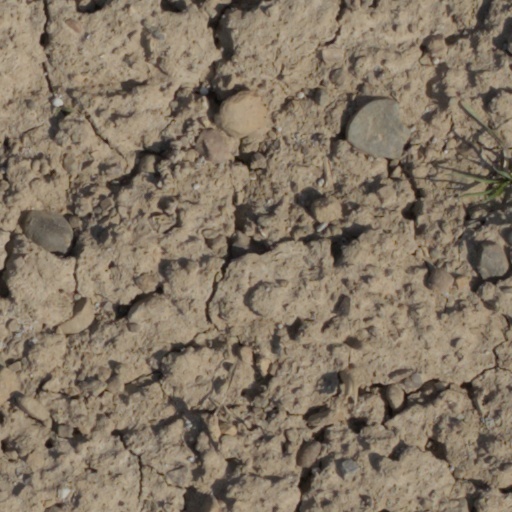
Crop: wheat